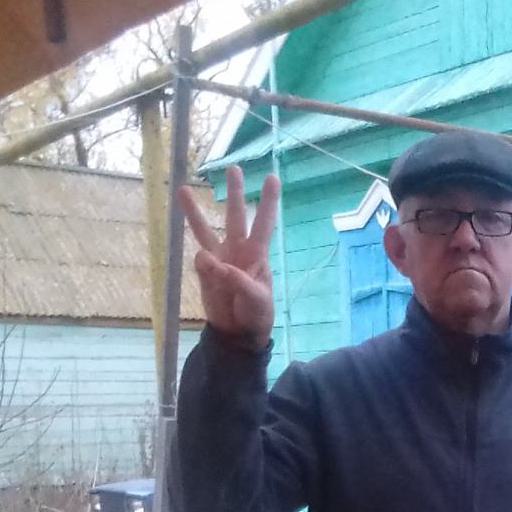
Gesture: three